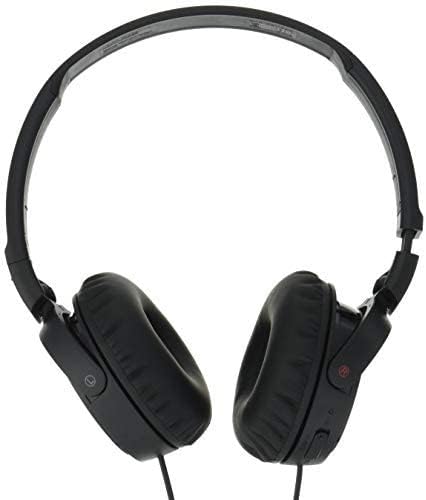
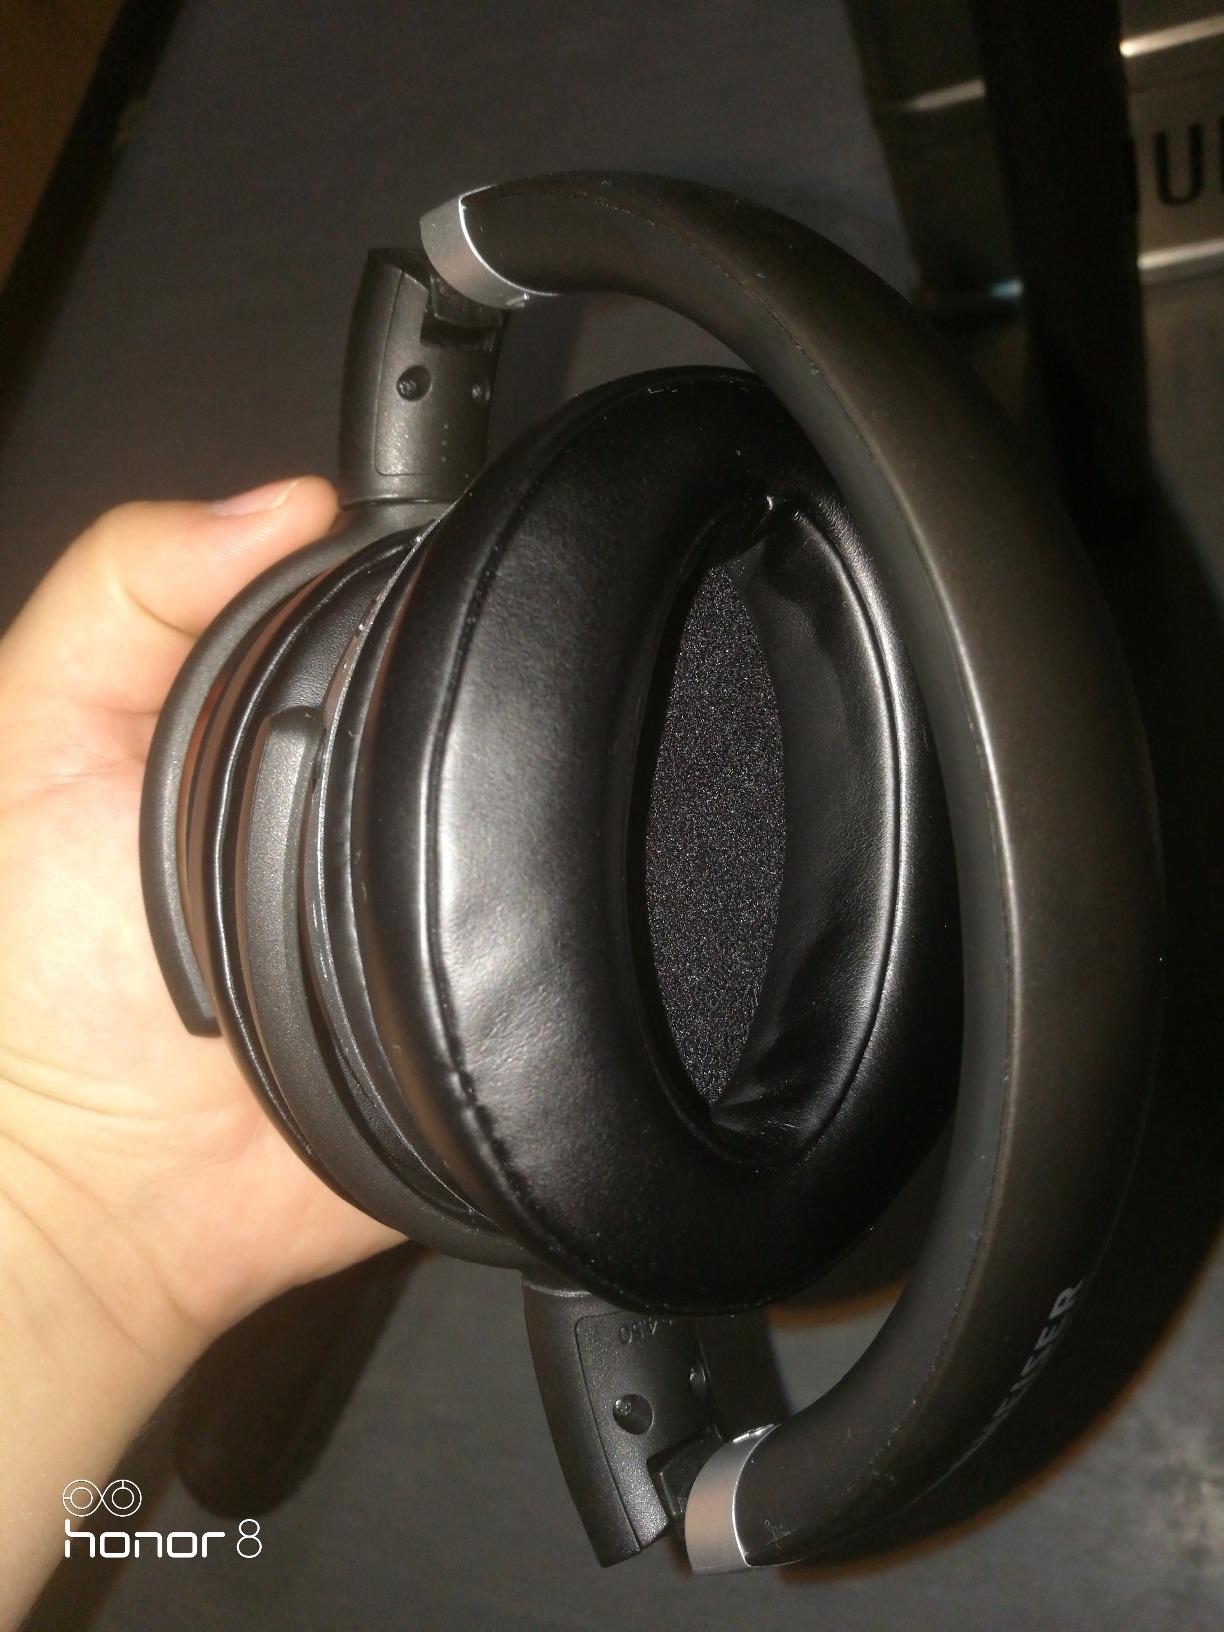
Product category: headphones
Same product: no